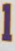
Number: 1